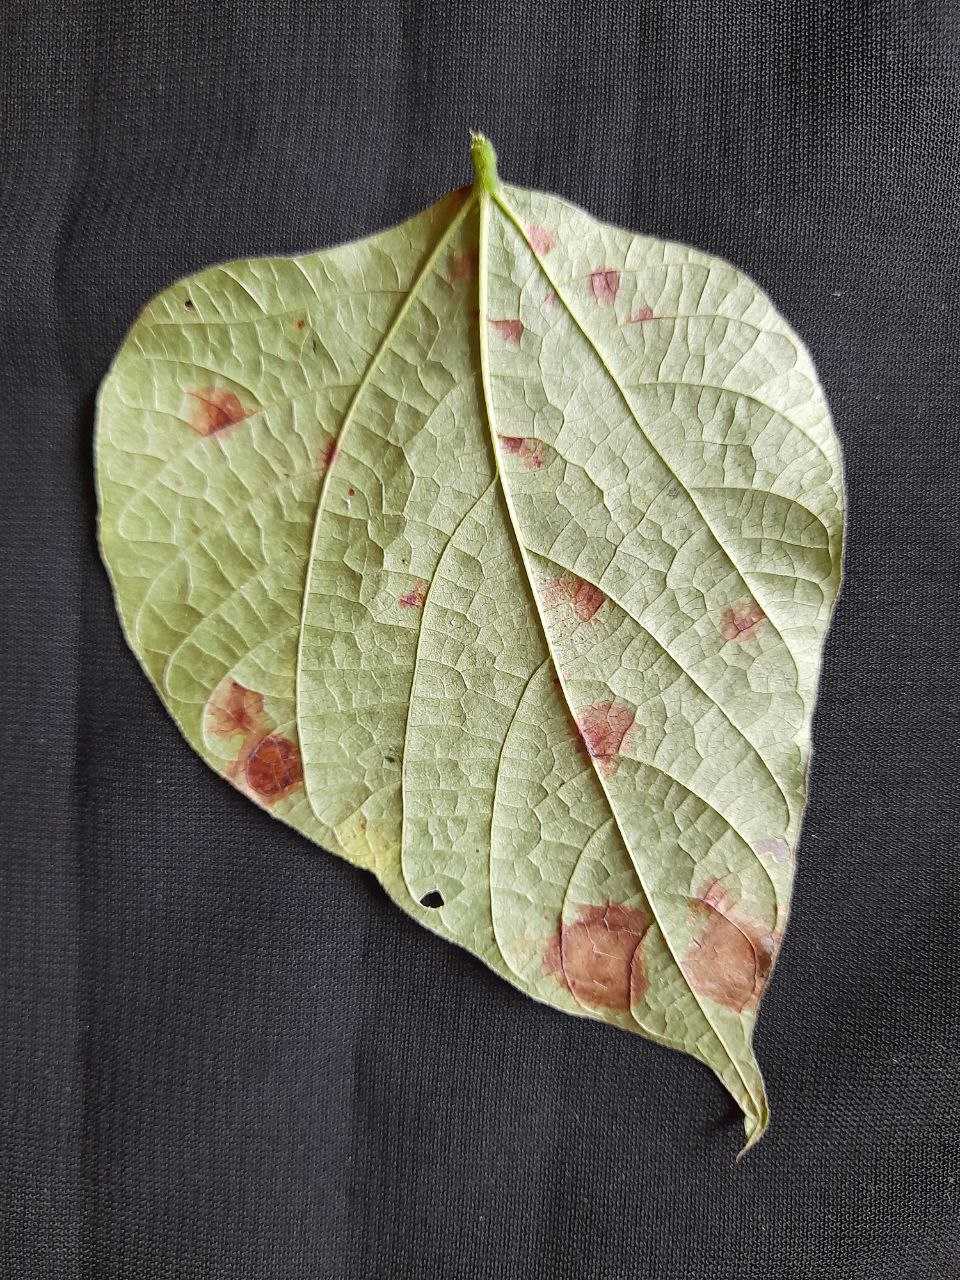
Crop: bean
Leaf condition: Rust